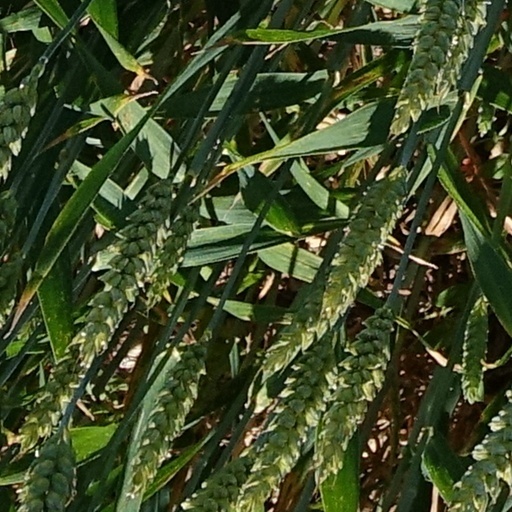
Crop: wheat